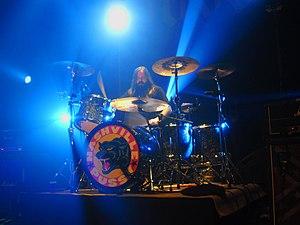
Nashville Pussy en concert à St Nazaire en 2014
Nashville Pussy est un groupe de rock américain, originaire d'Atlanta, en Géorgie. Leur style musical est à la croisée du hard rock et du rock sudiste. Le groupe est formé autour du couple Blaine Cartwright et Ruyters Suys.